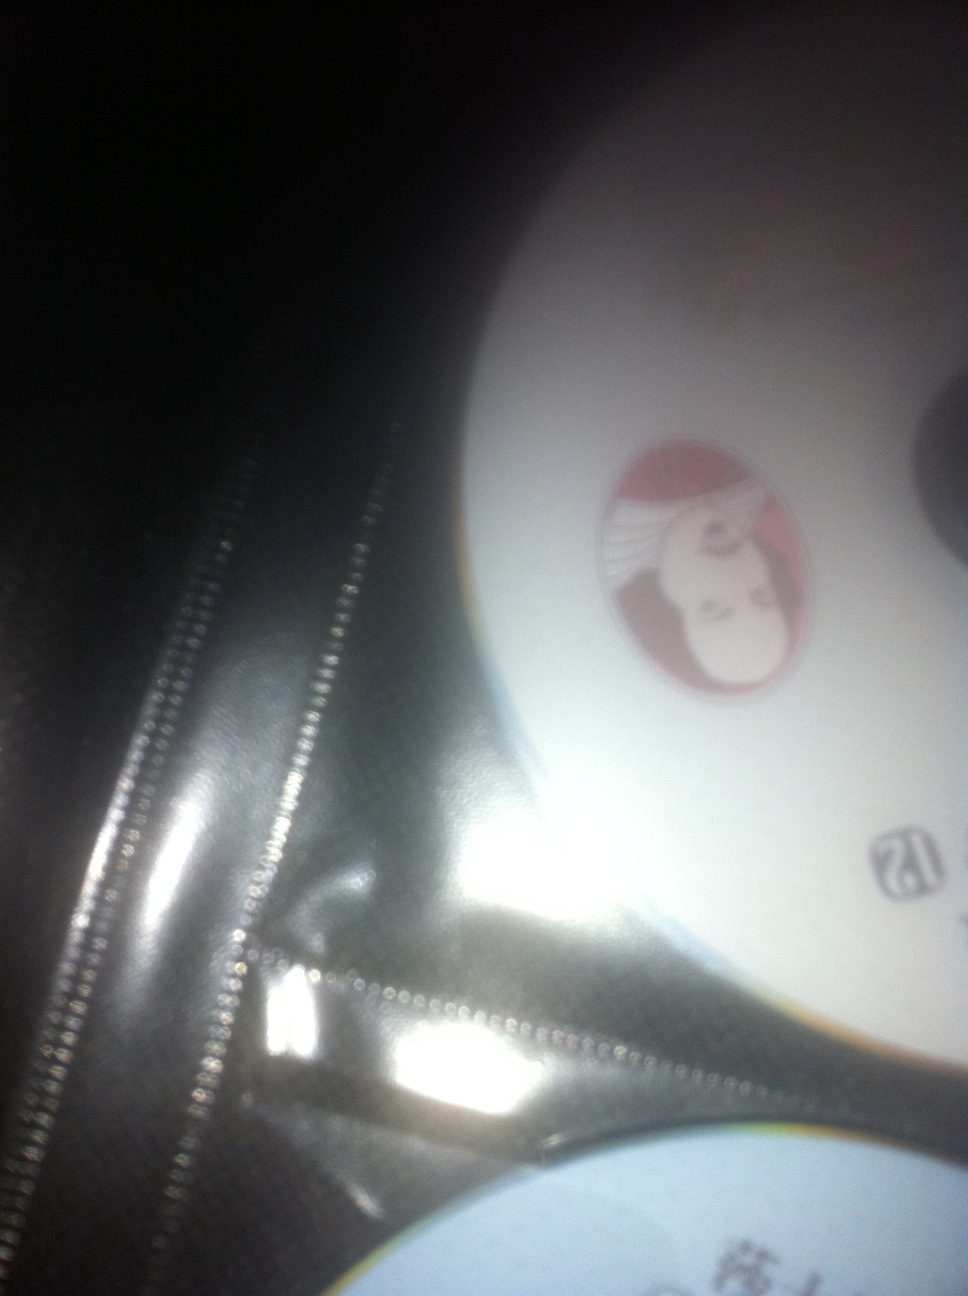Question: Out of these eight disks, which one is Life is Beautiful?
Answer: unanswerable